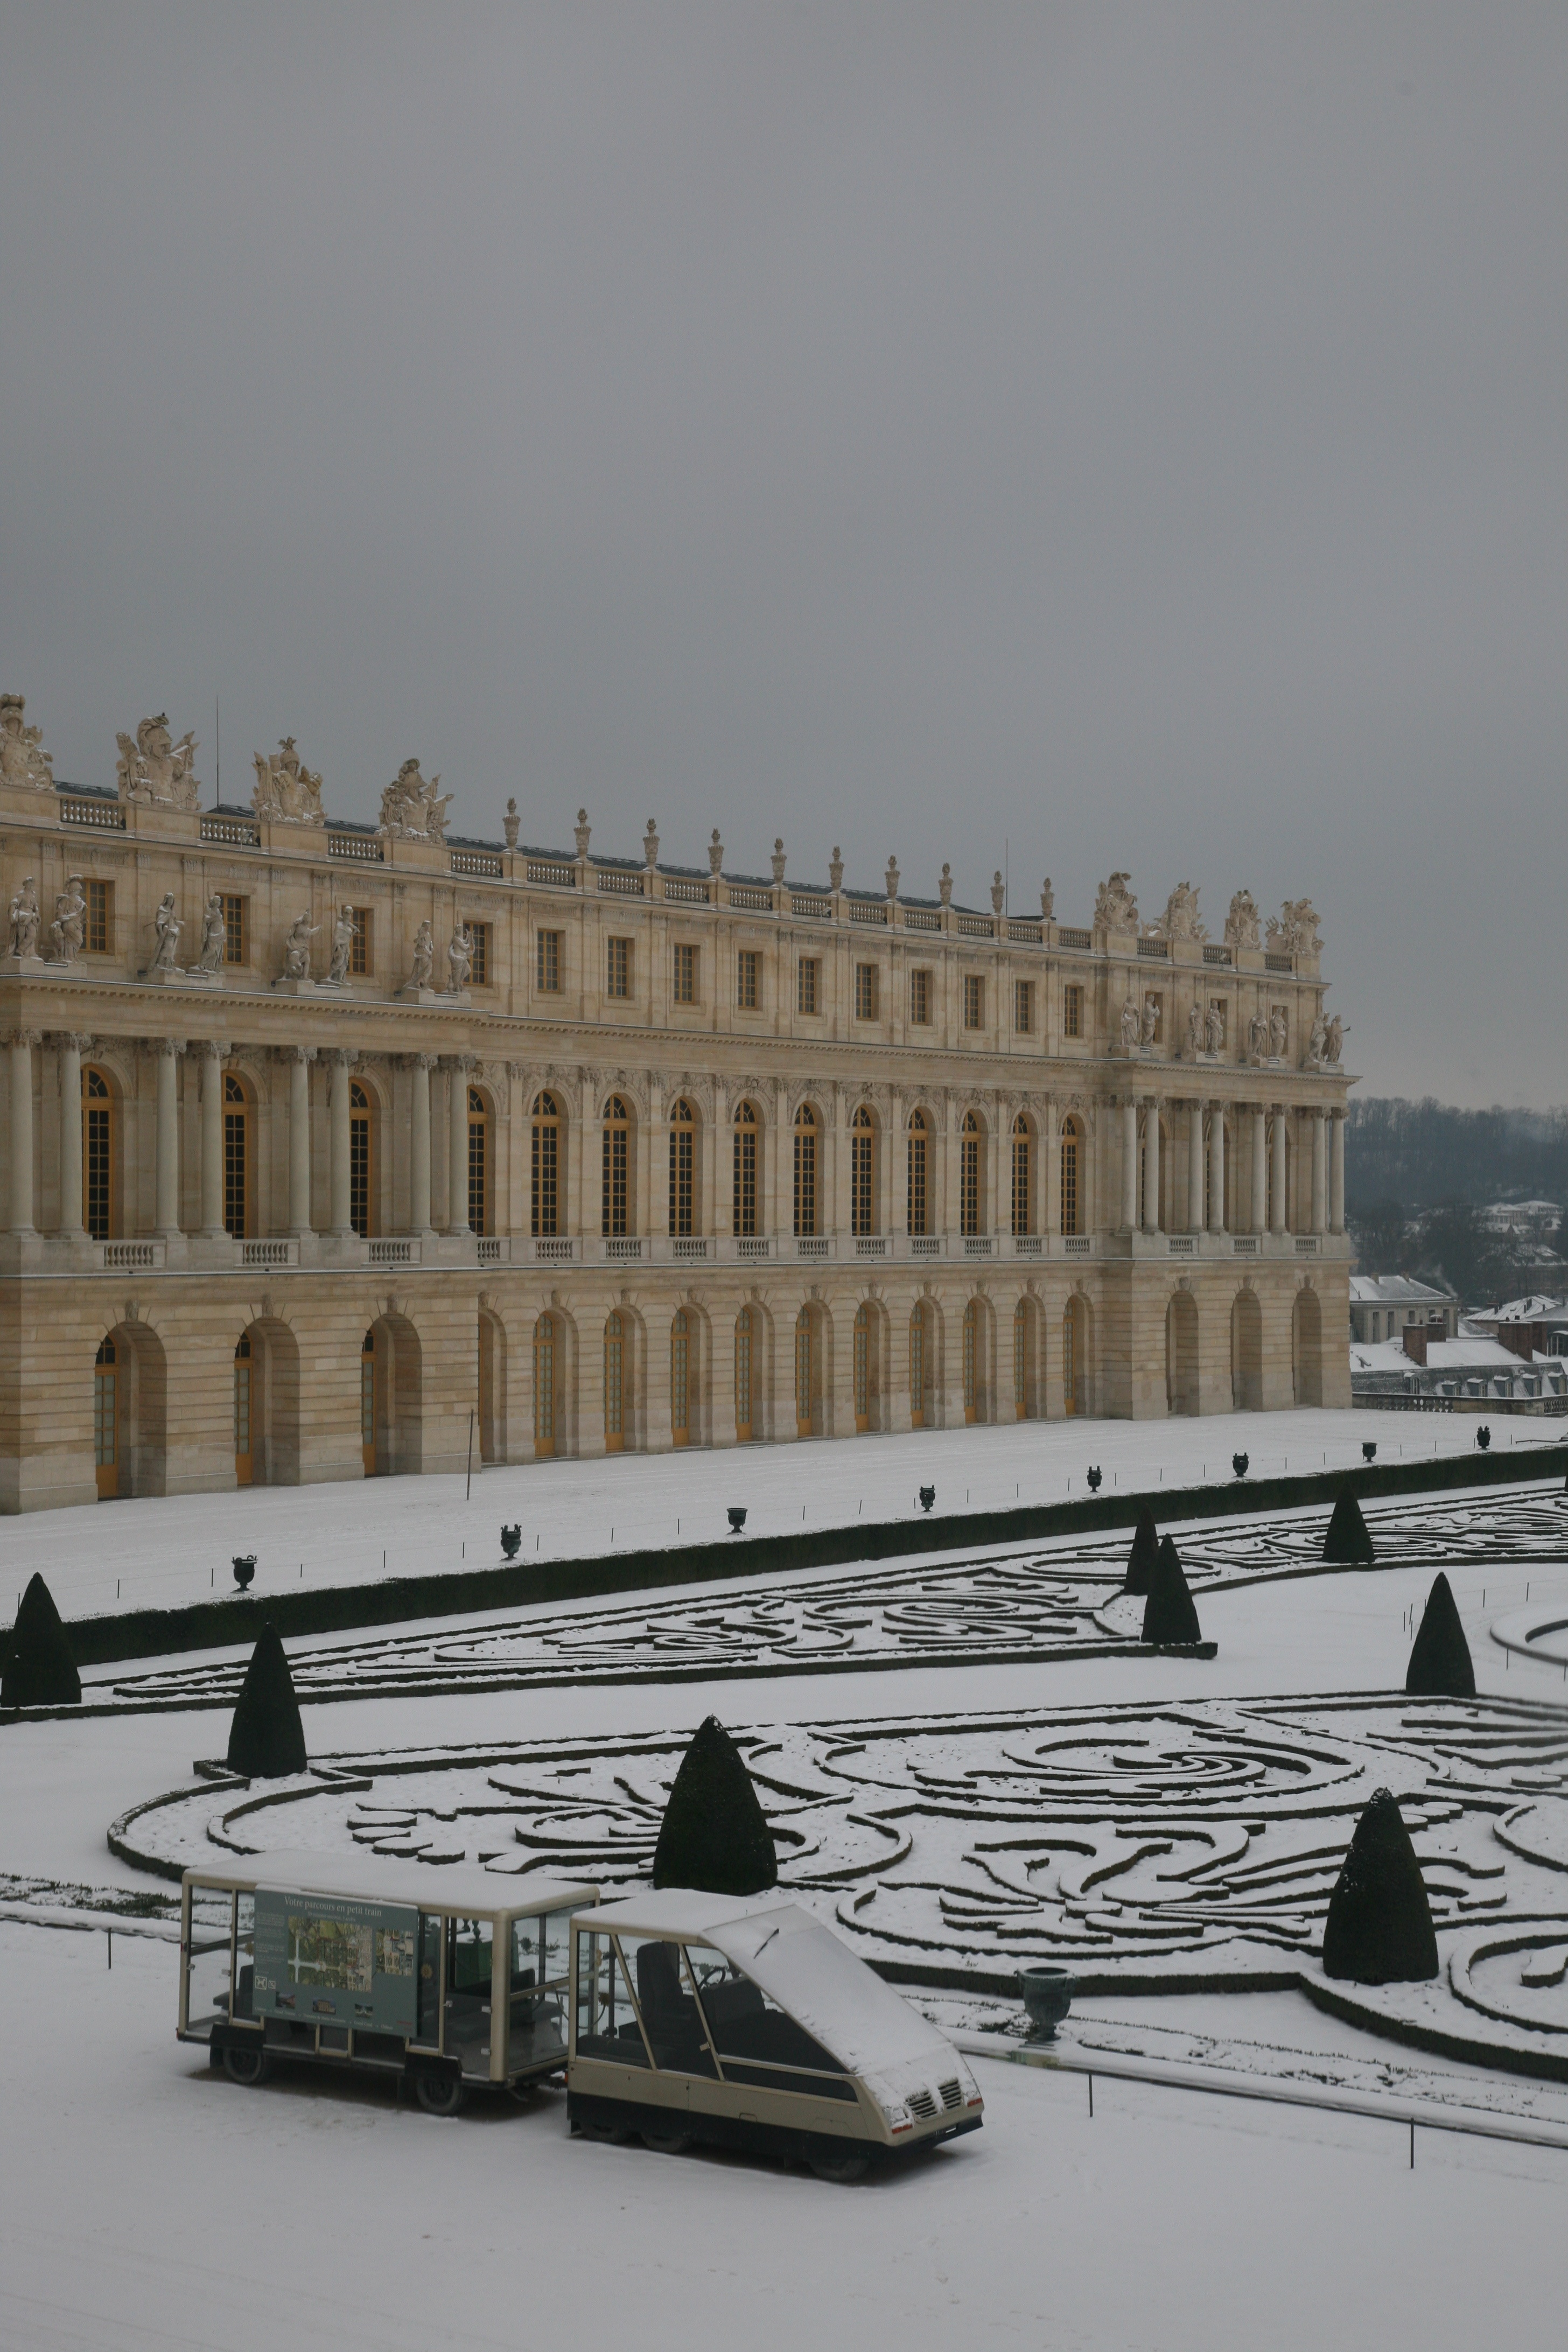
snow, winter, palace, monument, france, weather, landmark, neige, neve, palacio, versailles, schnee, schloss, lanieve, sneeuw, nieg, kastellvanversailles, palaceofversailles, palaciodeversalles, versalles, yvelines, kastell, schlossversailles, chateaudeversailles, ancient history